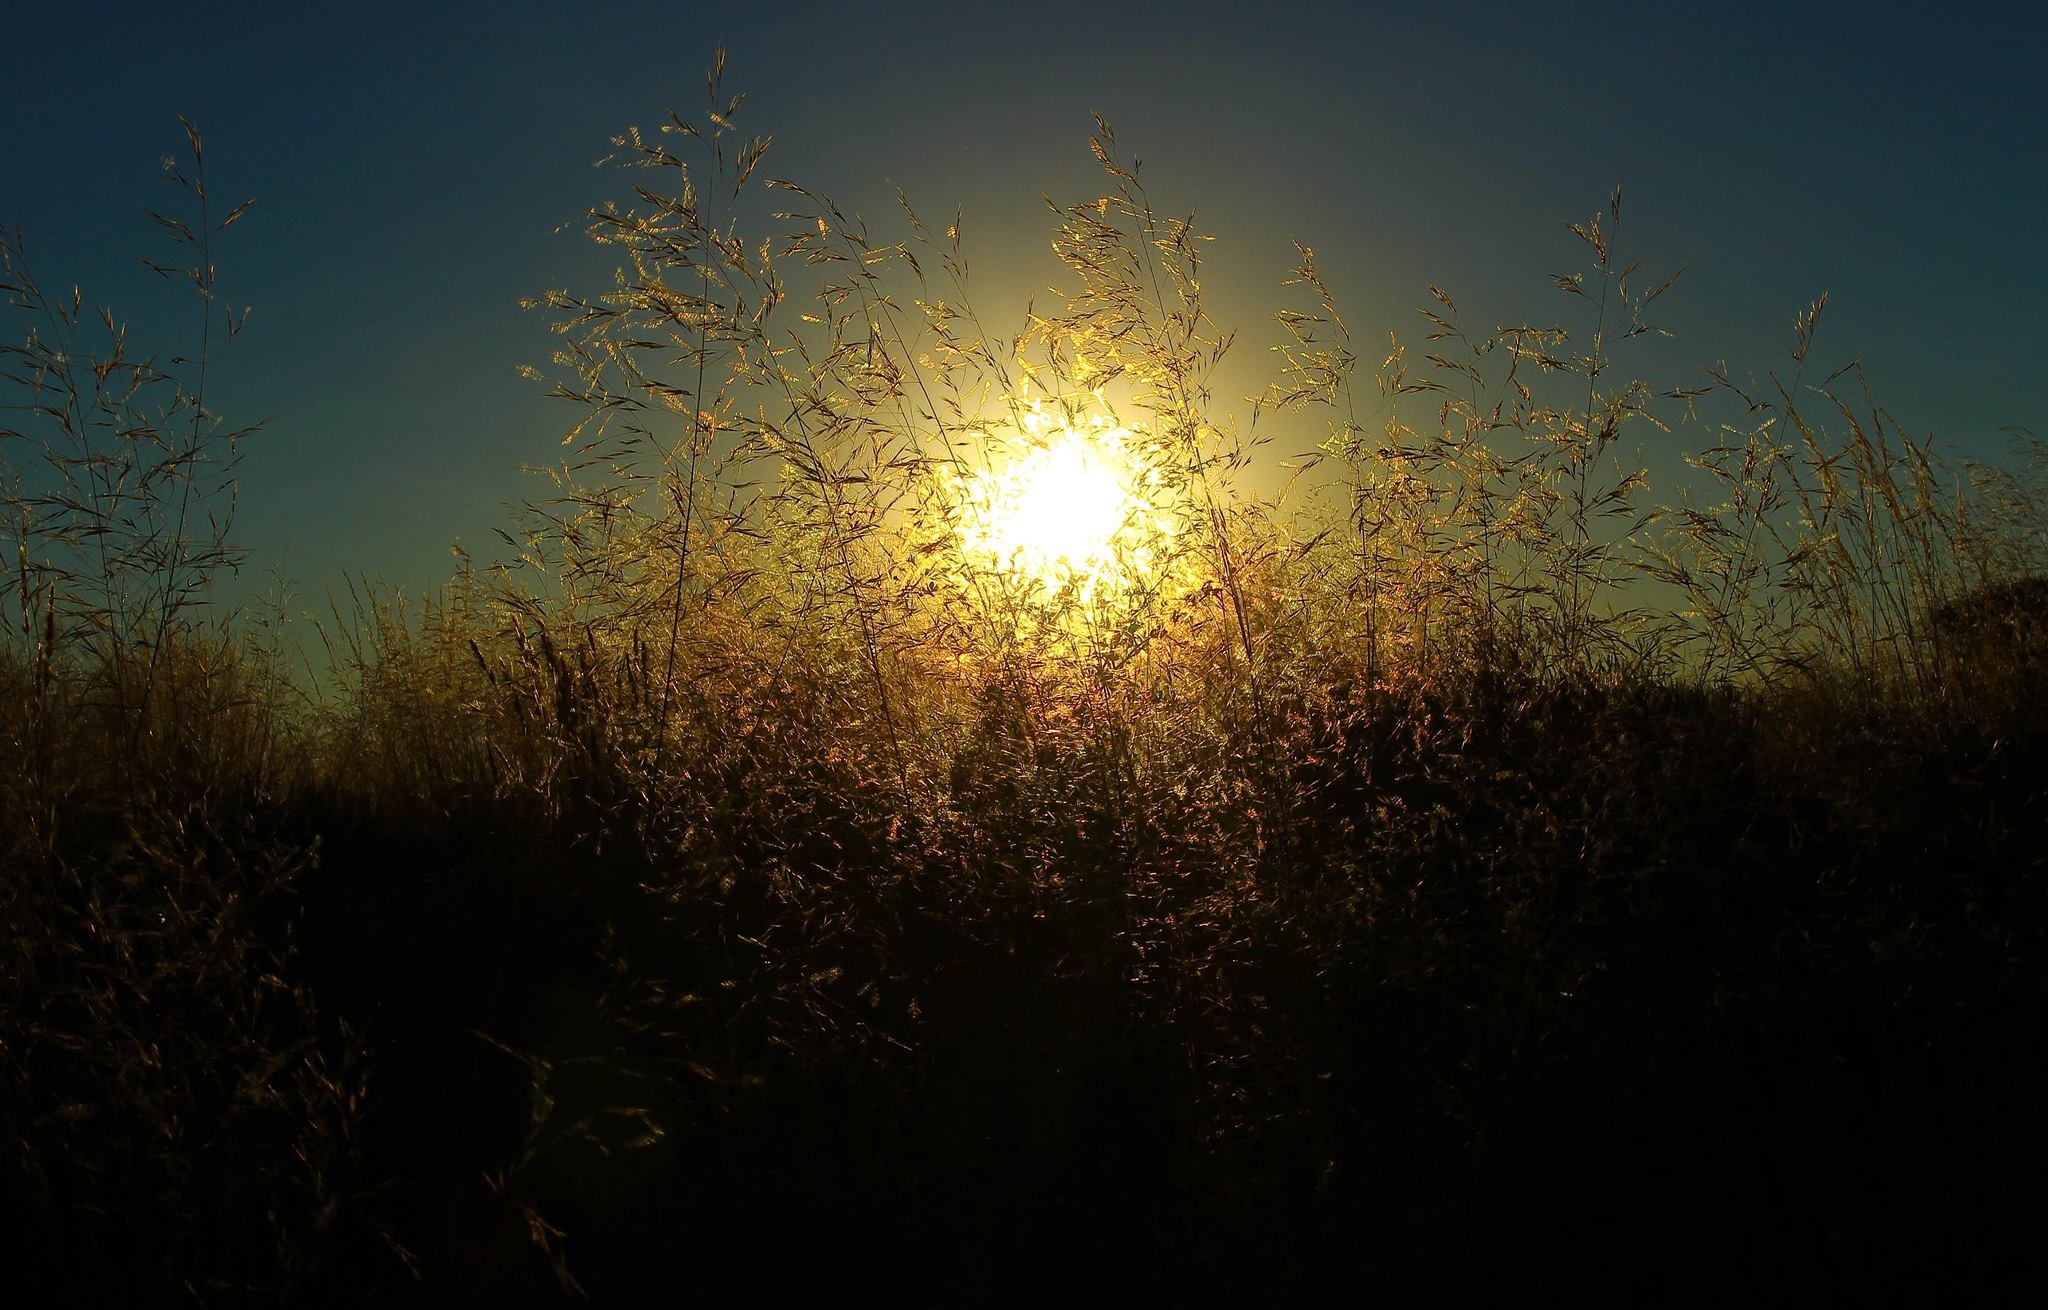
landscape, nature, light, sky, sunshine, sun, sunrise, sunset, night, sunlight, morning, flower, dawn, atmosphere, dusk, evening, reflection, peaceful, natural, darkness, yellow, happiness, astronomical object, atmospheric phenomenon